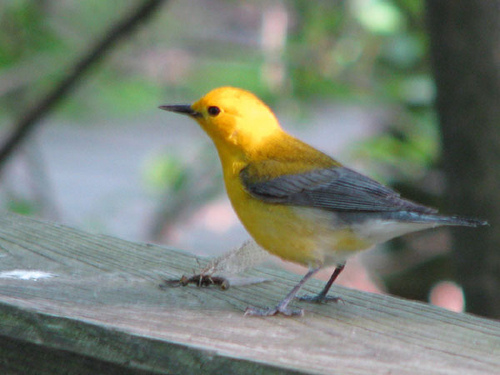
the bird has a black eyering, skinny bill and yellow breast.
yellow colored bird with white abdomen and grey colored wings and tail with pointy small beaka small bird that contains a yellow head, neck, nape, throat, and underbelly, but has black and white wings.
this bird is mostly yellow with grey wings and tail-feathers and a relatively long pointed beak.
small grey and yellow bird, the head is yellow and wings and tail are grey.
this yellow bird has a gray pointed beak and gray wings and tail.
this is a small yellow bird with gray wings and tail and a pointed beak.
small yellow and brown bird with long tarsus and a medium length black beak.
this bird has a yellow crown, grey primaries, and a yellow belly.
this bird has wings that are grey and has a yellow belly
Species: Prothonotary Warbler